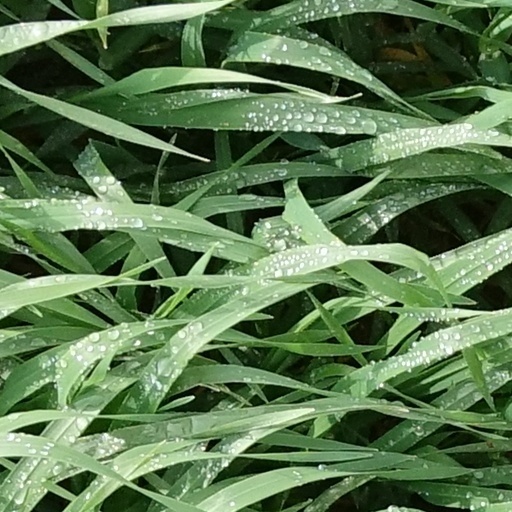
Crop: wheat